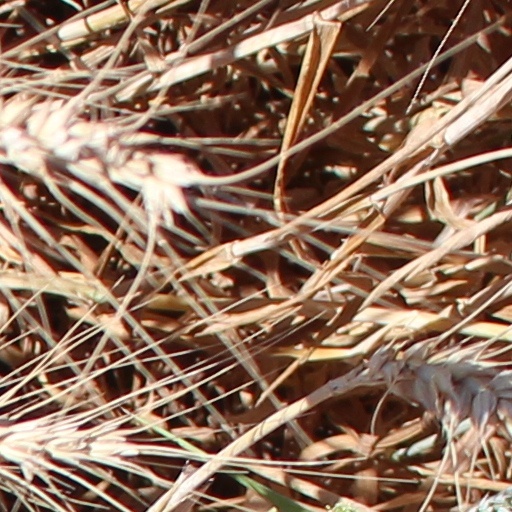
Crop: wheat